Lenisambulatrix

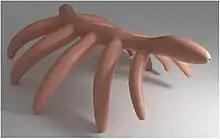
Three-dimensional reconstruction of "Lenisambulatrix"

"Lenisambulatrix" is seen as dark, carbonaceous and aluminosilicate films in a worn out mudstone. The original soft tissues and cuticle are represented by deposits of dark red to brown iron(III) oxide fine grains as a result of weathering of microscopic diagenetic pyrite. This fossilisation process is similar to those of other specimens in the Chengjian region. The fossil is oblique-ventrally compressed and the remaining parts are nicely preserved showing details of the body structure. This good preservation is characteristic of Chengjian biota and indicates death due to a catastrophic event.